Harold Fowler McCormick

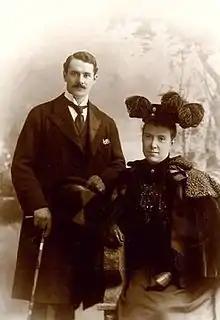
Harold Fowler McCormick with his first wife, Edith Rockefeller, in 1895

On November 26, 1895, he married Edith Rockefeller (1872–1932), the youngest daughter of Standard Oil co-founder John D. Rockefeller and schoolteacher Laura Celestia "Cettie" Spelman. McCormick became the third inaugural trustee of the Rockefeller Foundation. He was also a trustee of the Rockefeller-created University of Chicago. He and Edith resided at 1000 Lake Shore Drive in Chicago and were the parents of five children before their divorce in December 1921: